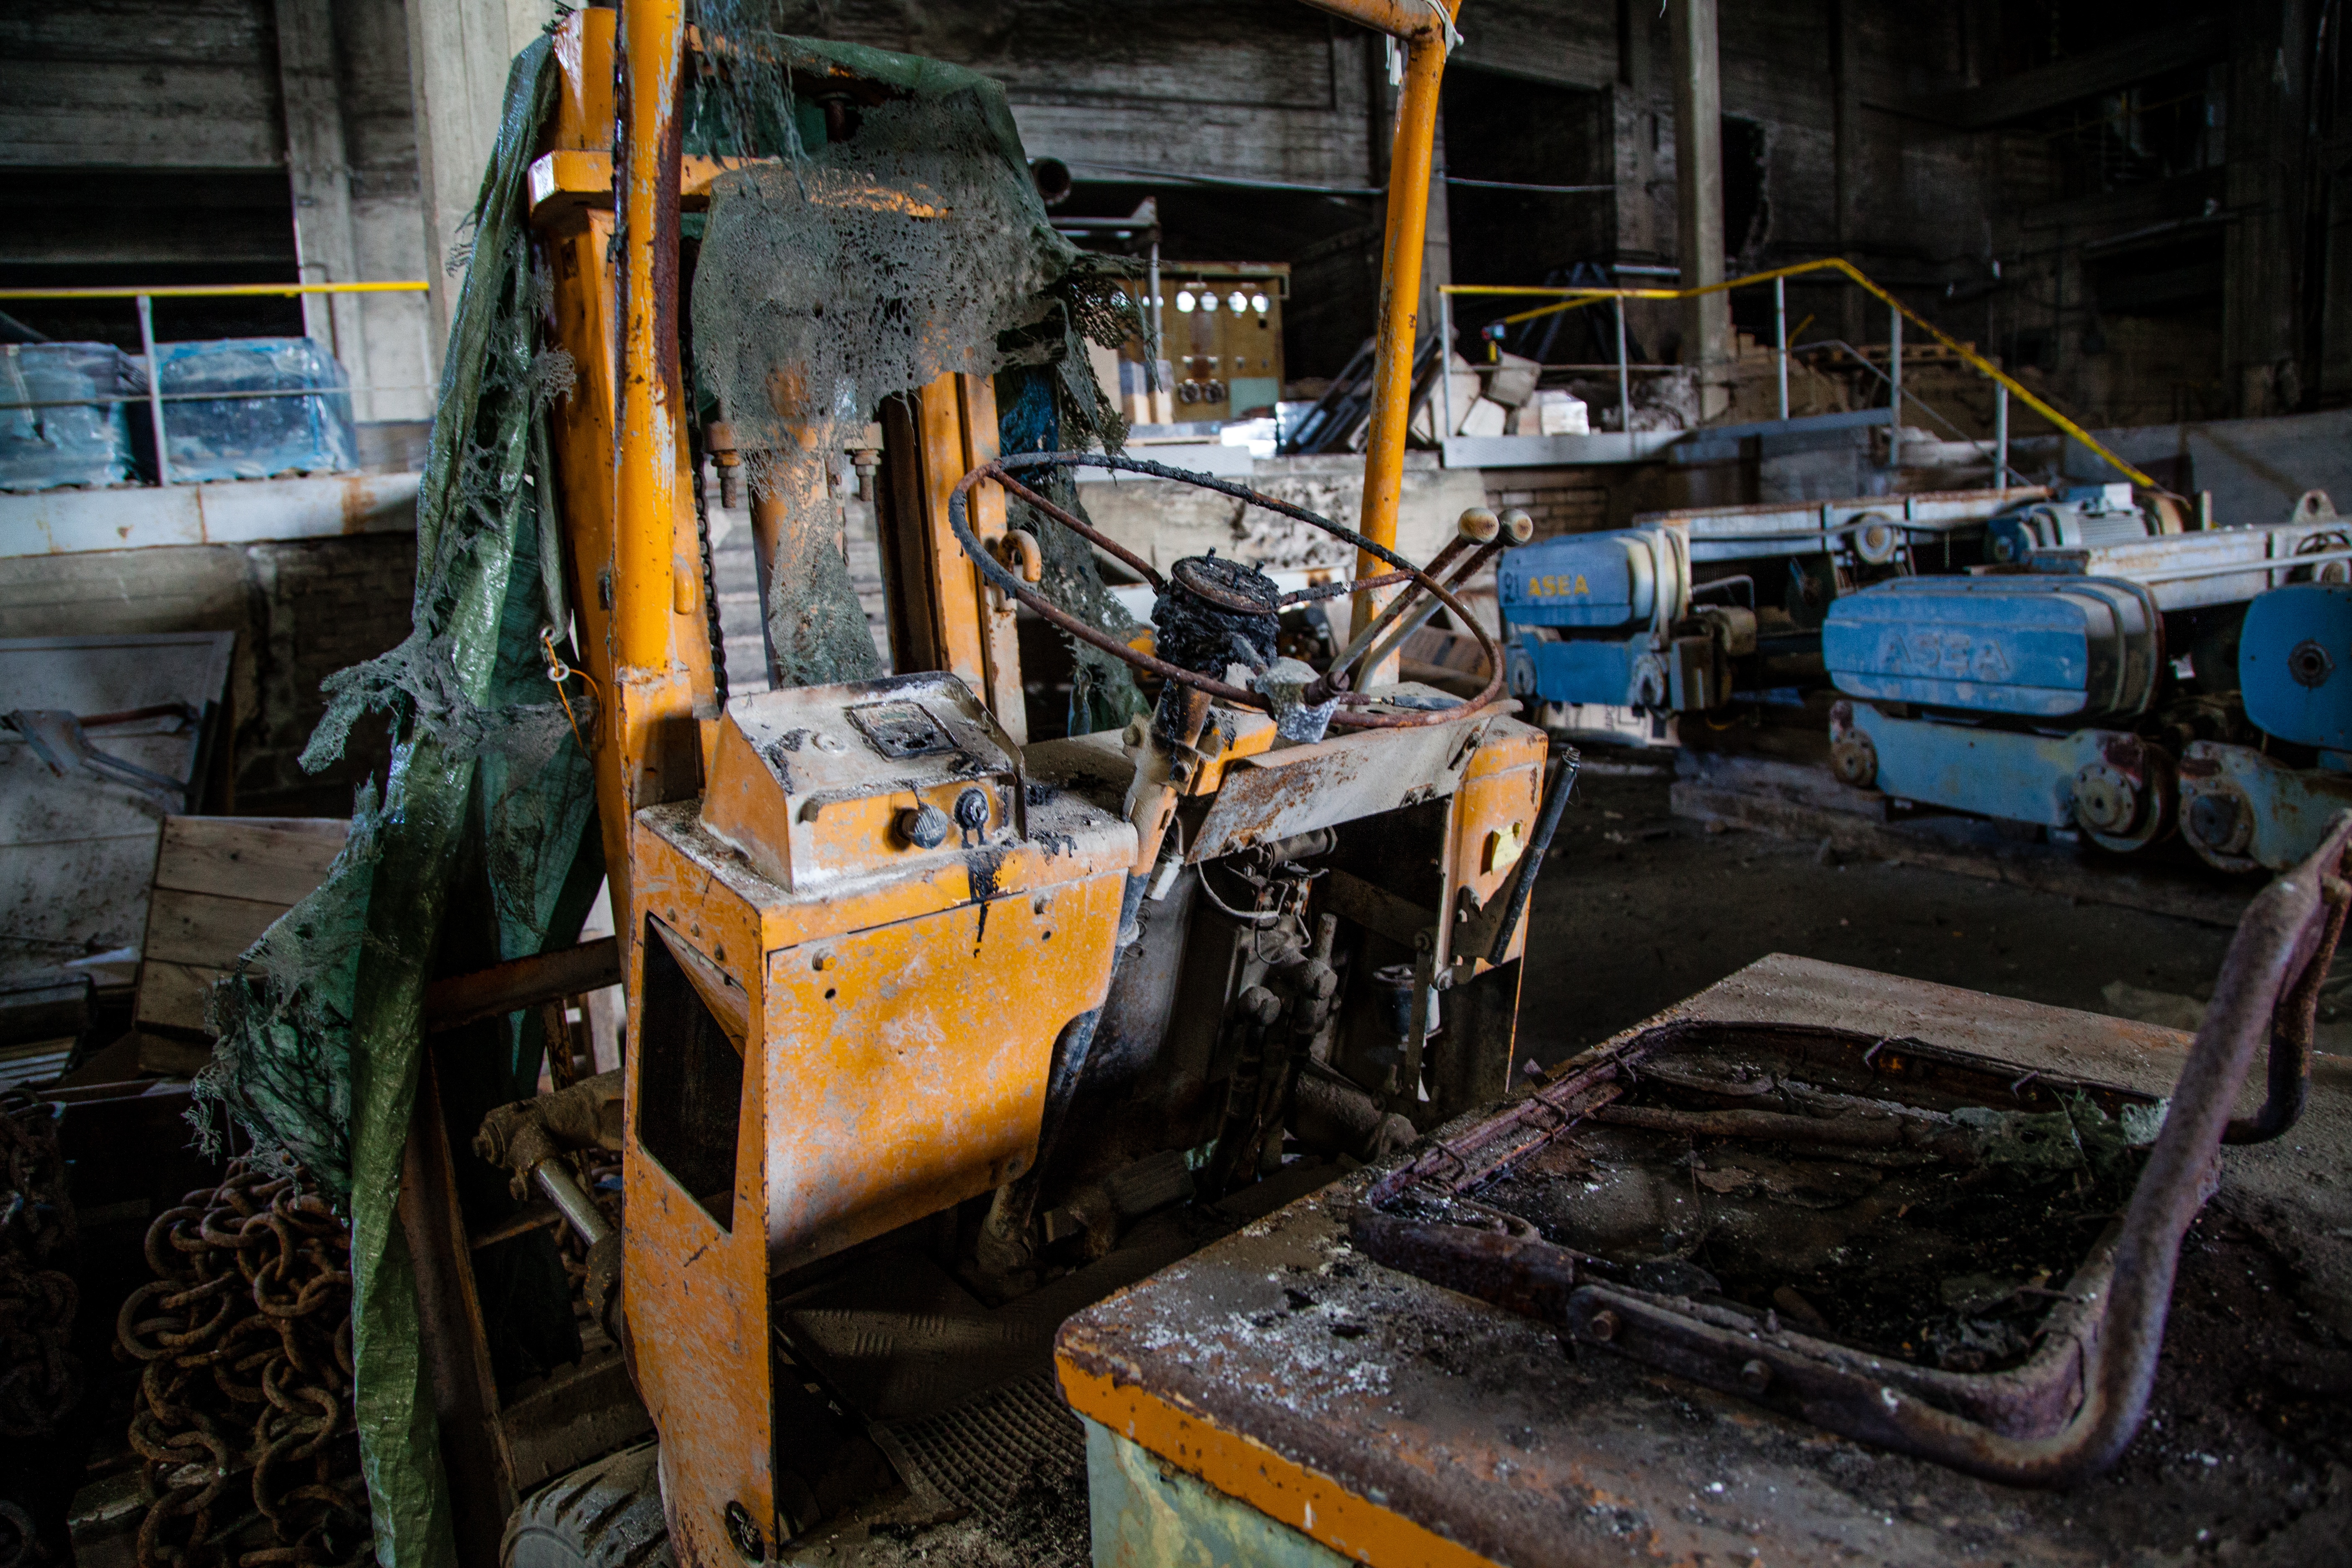
old, asphalt, transportation, transport, vehicle, abandoned, machine, machinery, factory, empty, industry, freight, yellow, manufacturing, lift, engine, rusty, distribution, forgotten, scrap, forklift, old forklift, industrial truck